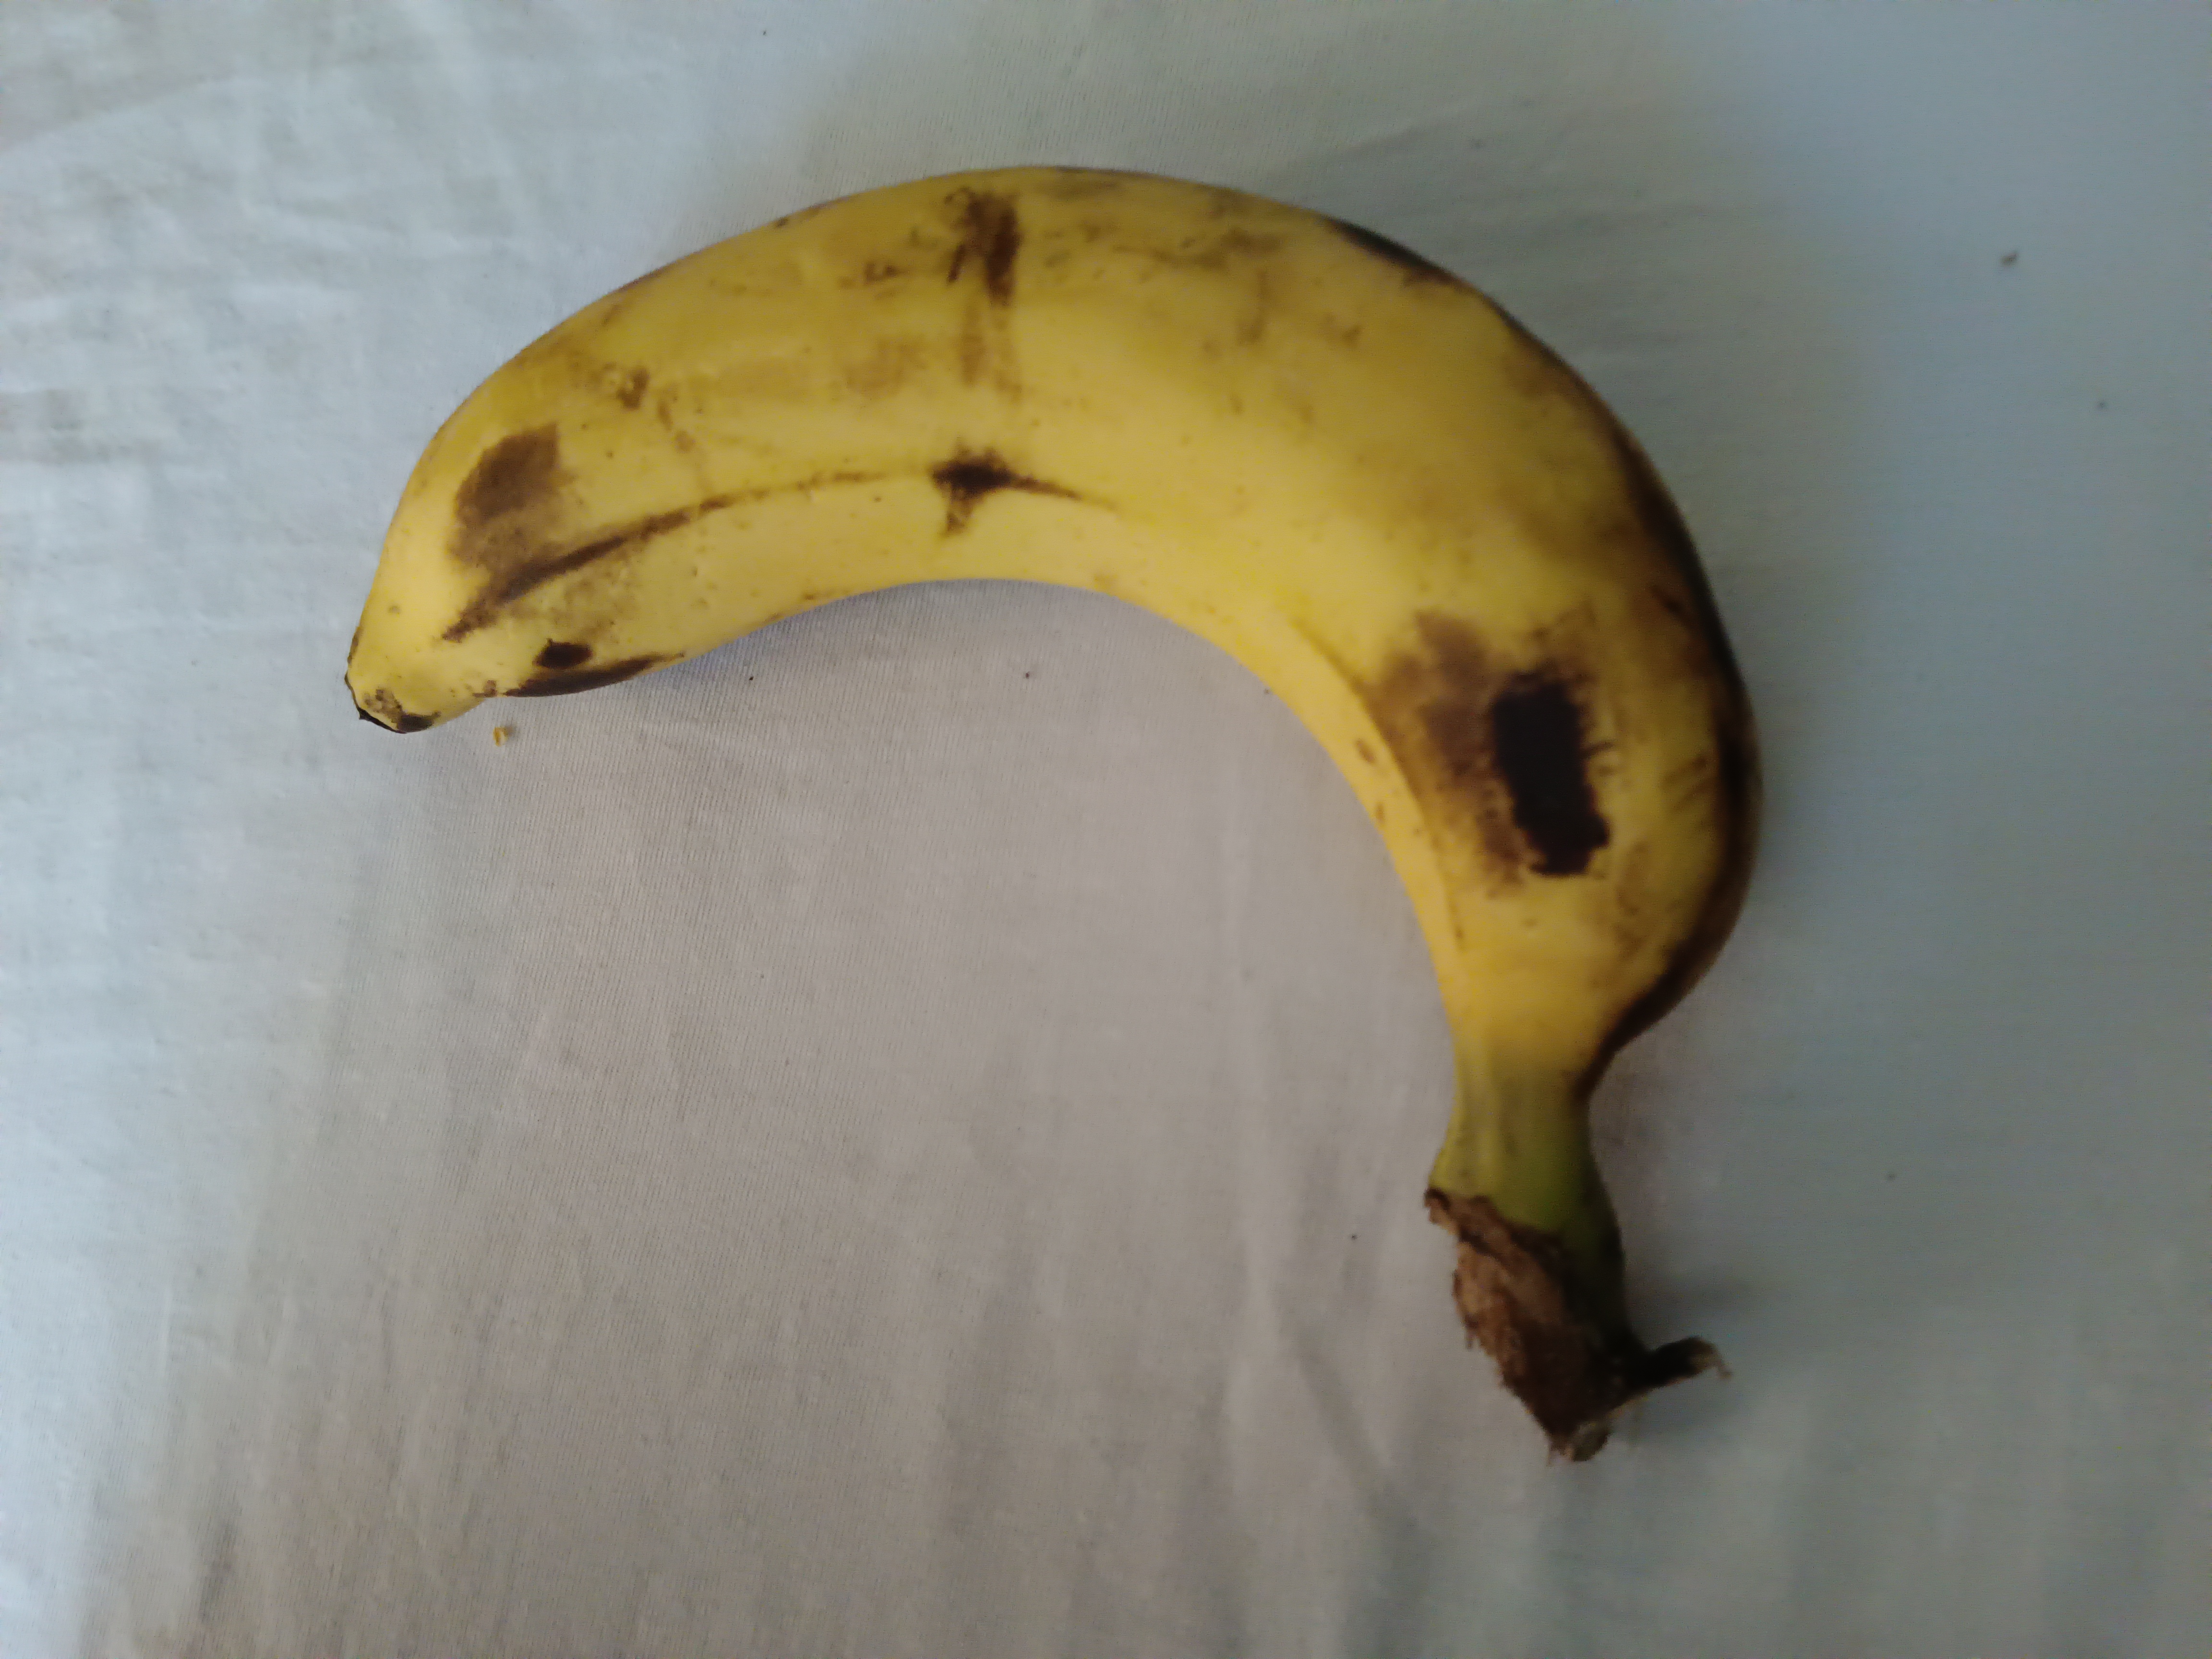
Banana variety: Shagor